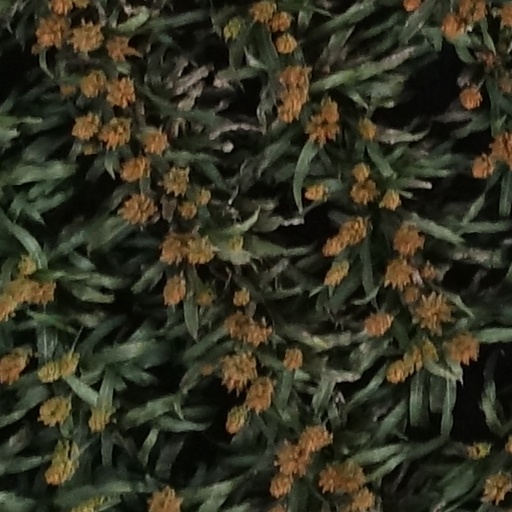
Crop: sorghum